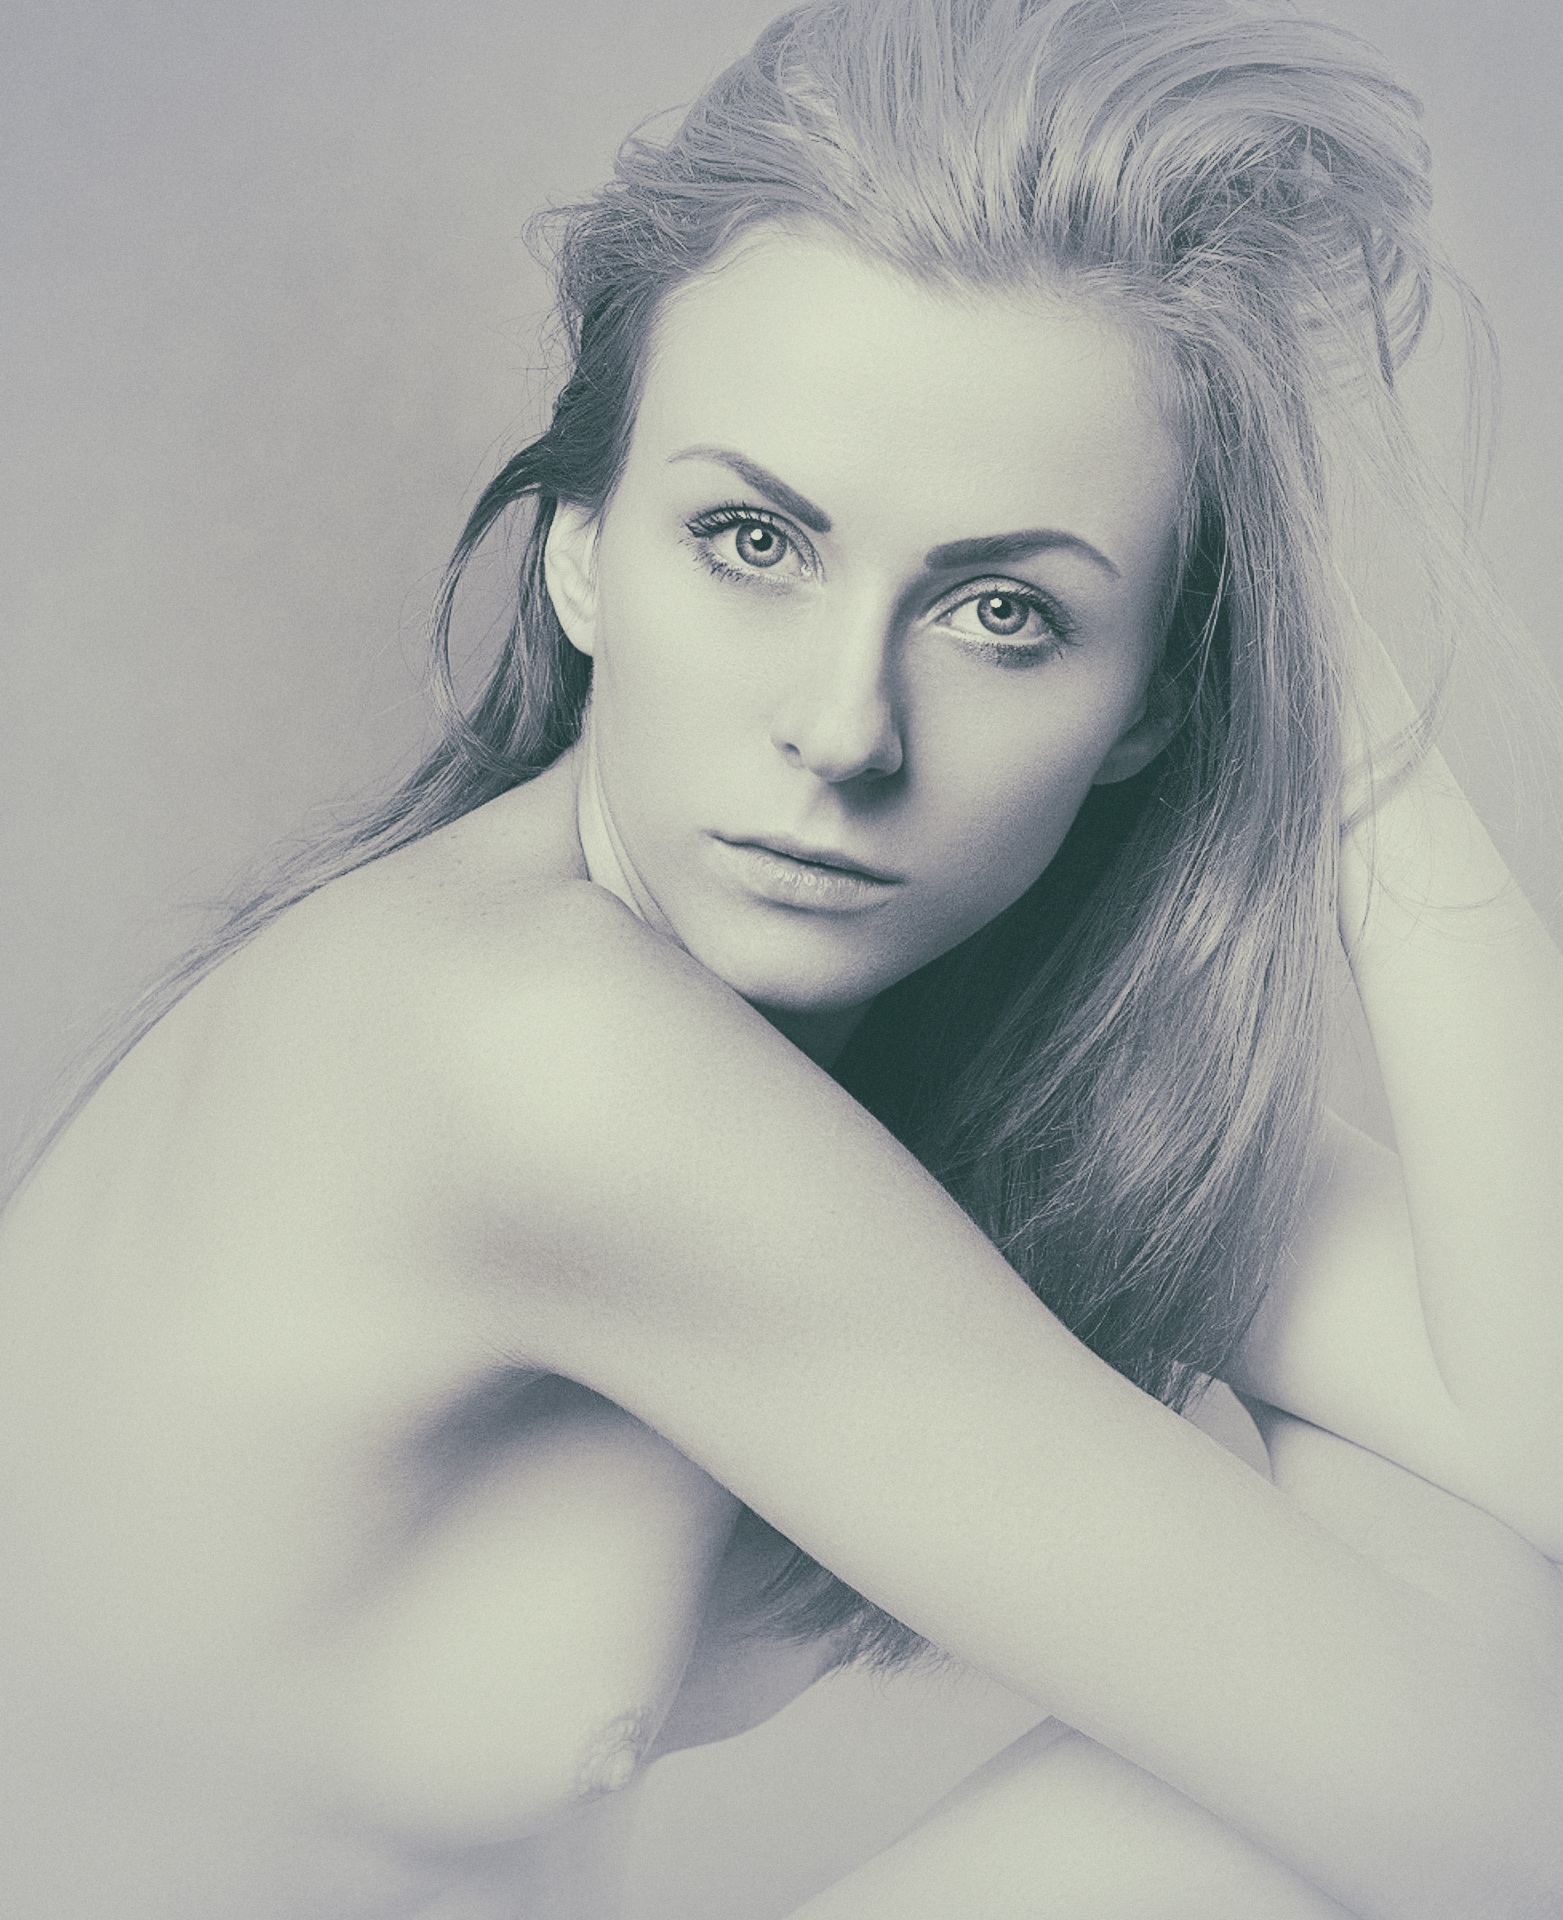
black and white, woman, white, photography, female, portrait, model, monochrome, long hair, face, sketch, drawing, illustration, eye, beauty, sexy, edited, naked, body, femininity, act, erotic, sensual, photo shoot, breasts, nudes, monochrome photography, portrait photography, art model, figure drawing